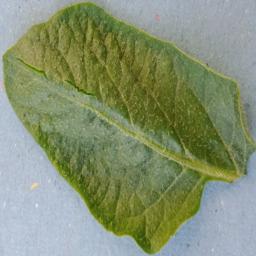
Label: Potato___Healthy